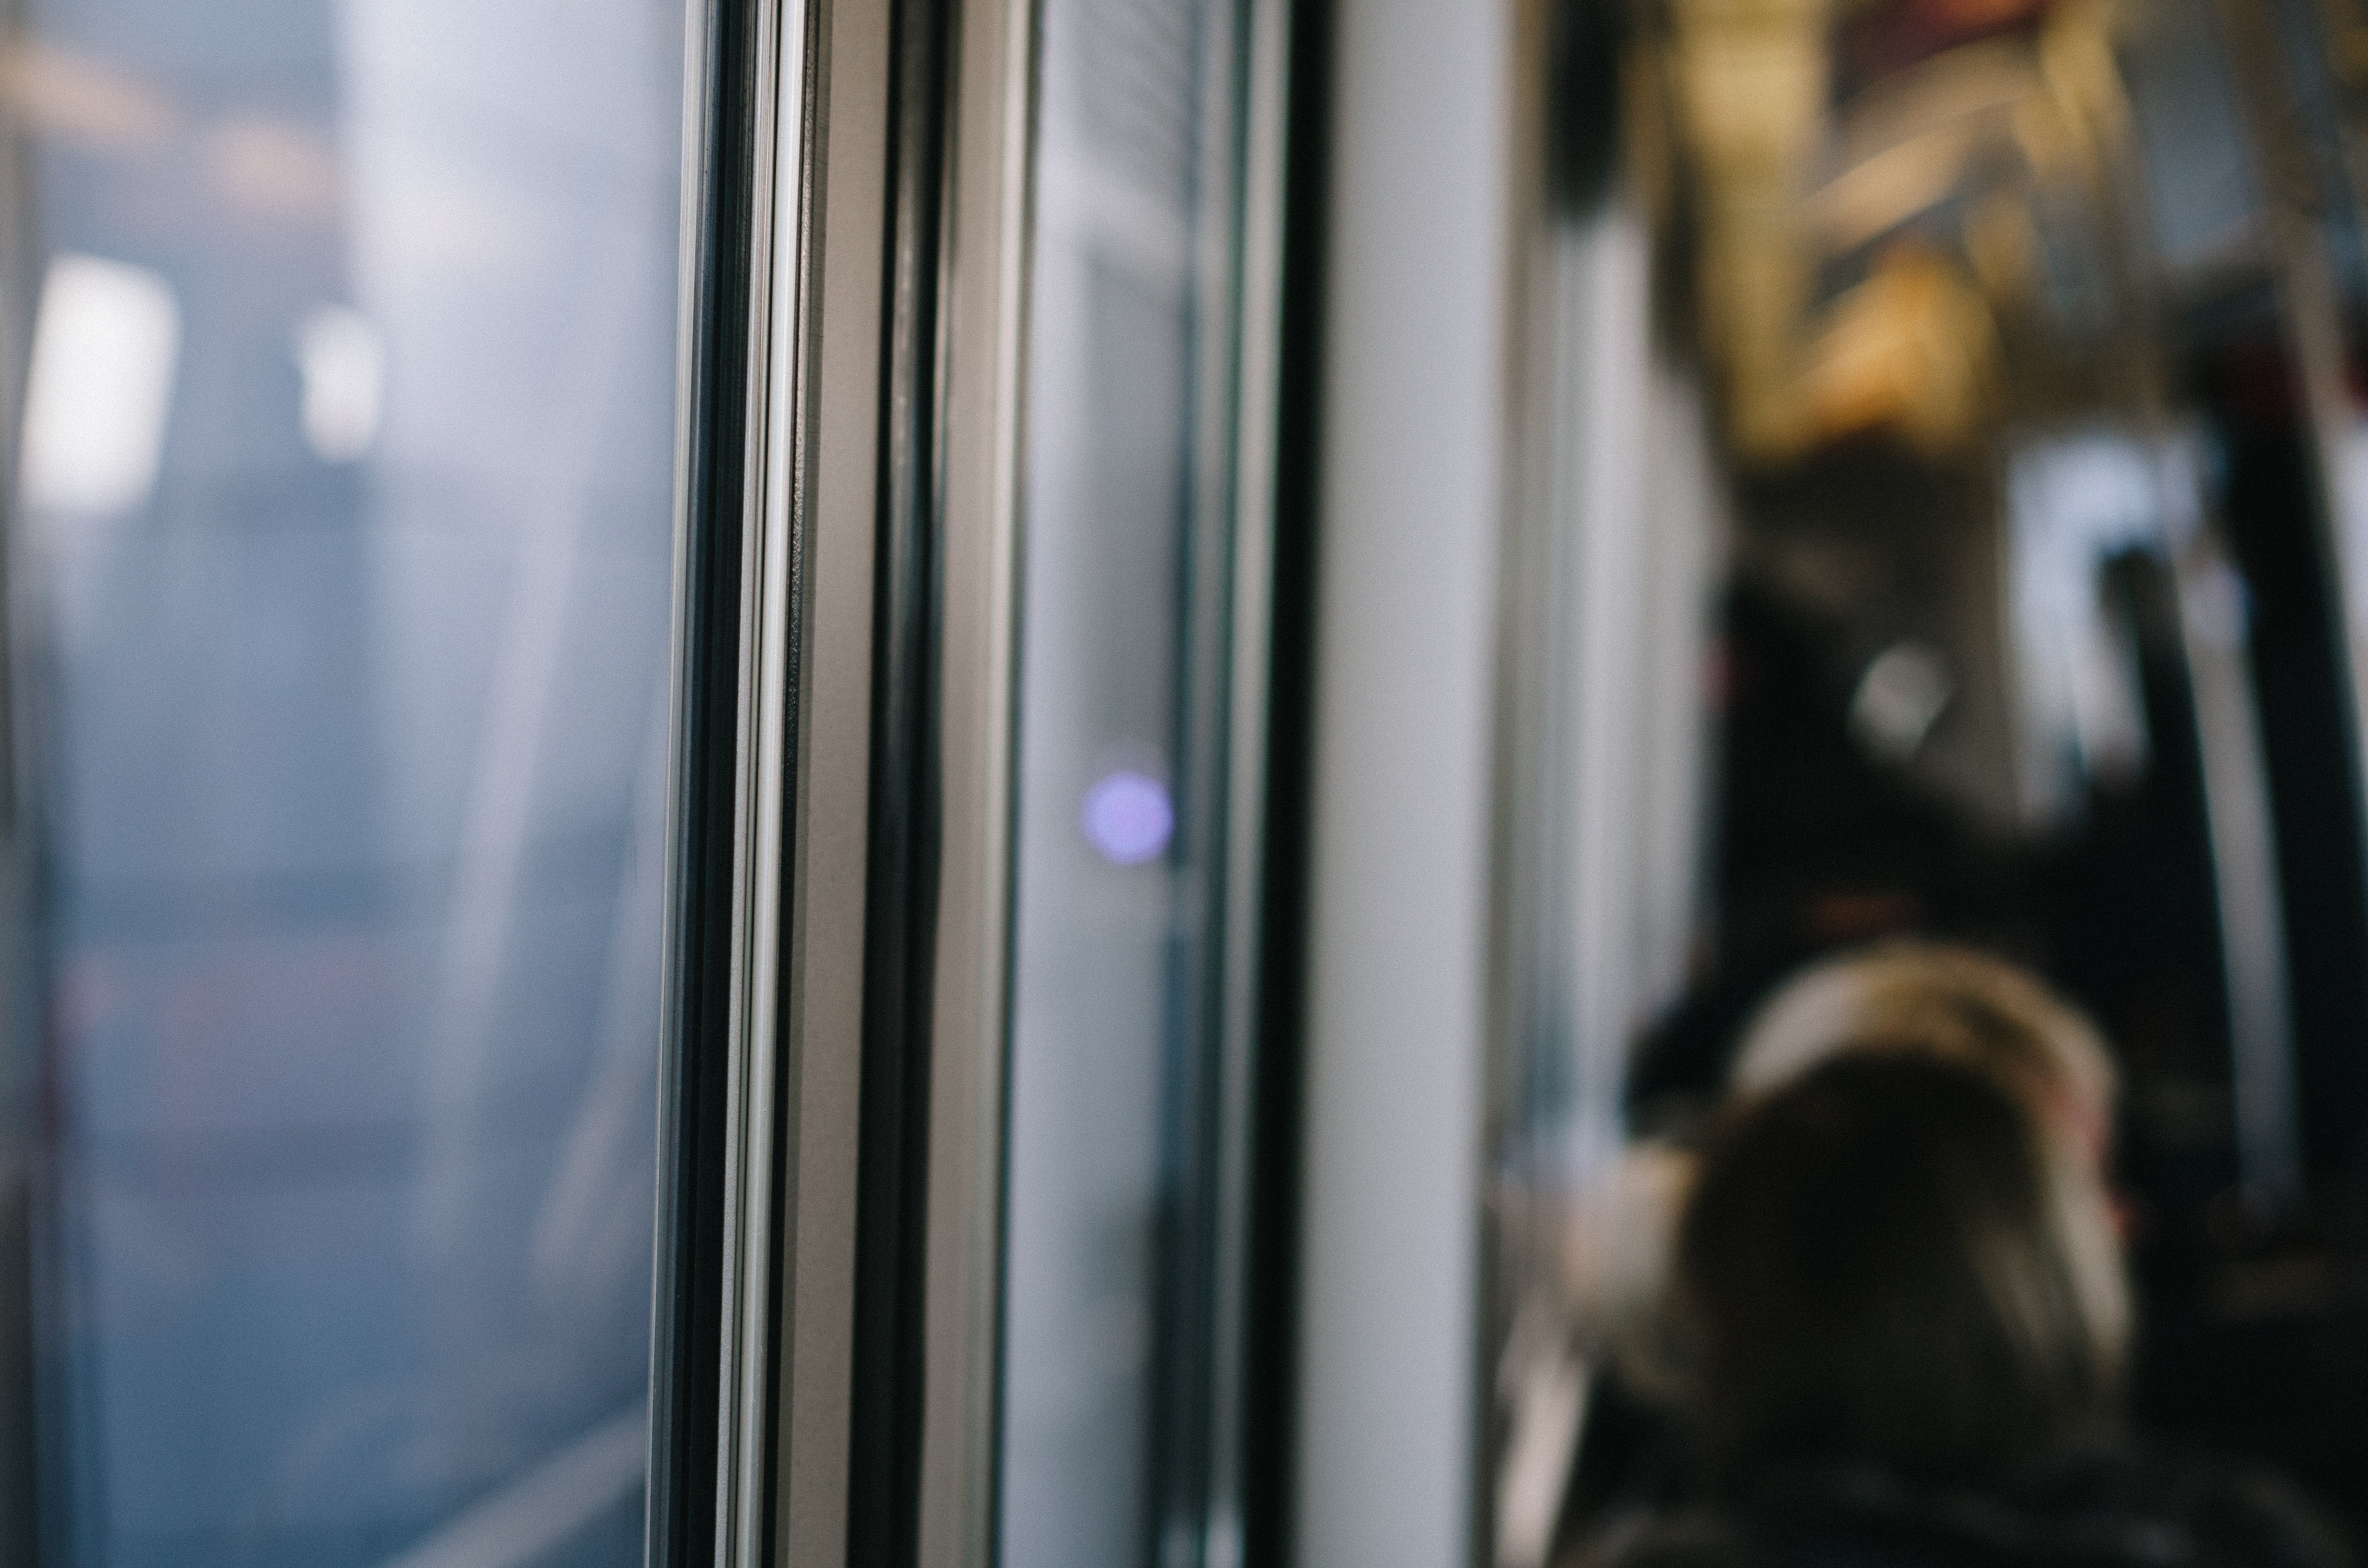
window, transport, public transport